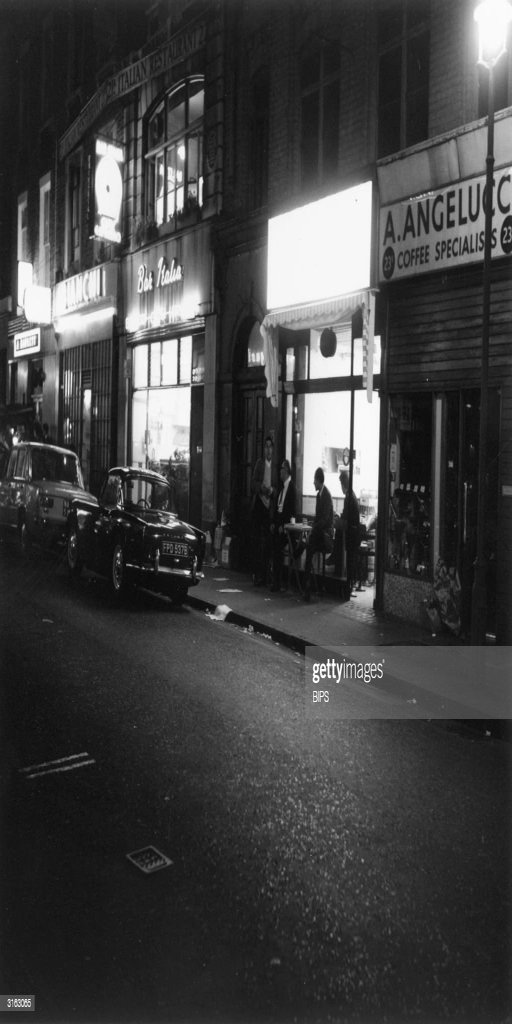
a well known late night cafe in the district .